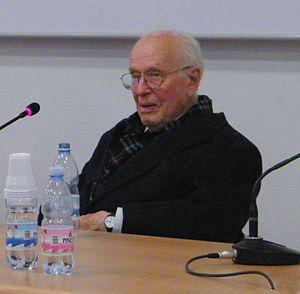
Luigi Luca Cavalli-Sforza est un généticien italien.